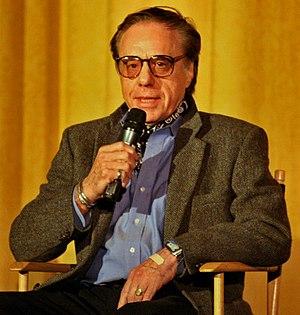
Peter Bogdanovich est un critique, réalisateur et acteur de cinéma américain qui est né le 30 juillet 1939 à Kingston, New York.